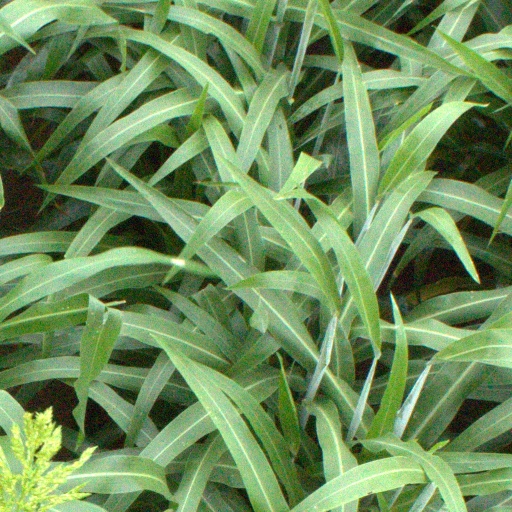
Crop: sorghum